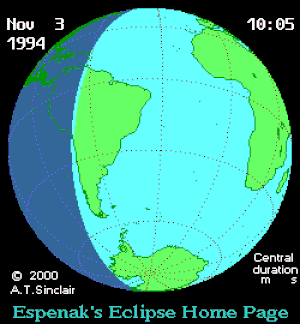
Une éclipse solaire totale a eu lieu le 3 novembre 1994.